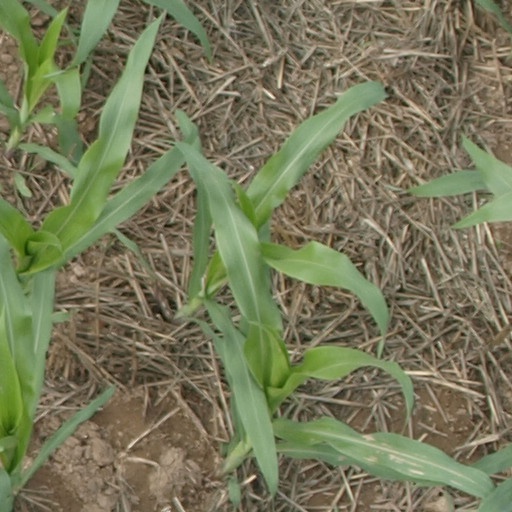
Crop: maize; corn